Danny Peyronel

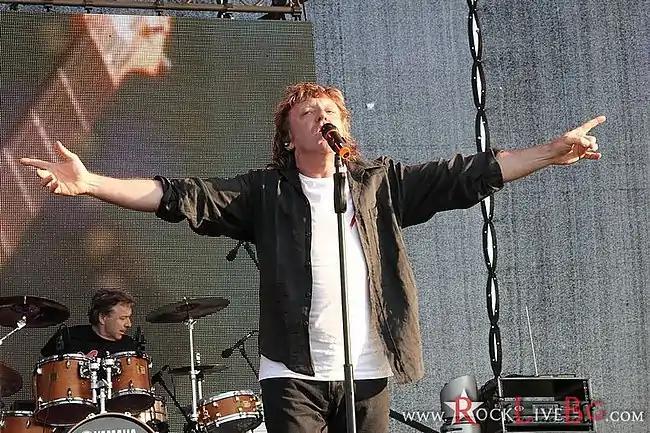
Peyronel performing in 2013

Danny Peyronel (born Daniel Augusto Peyronel, 15 November 1953) is an Argentine-born English rock singer, songwriter, keyboard player and producer, best known for his work in rock groups such as the Heavy Metal Kids and UFO.